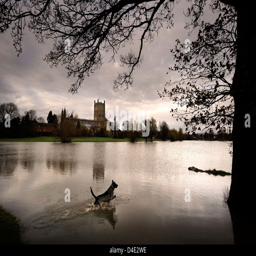
a dog runs through the water in the flooded fields around monastery